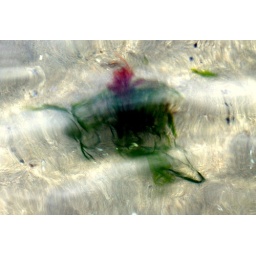
sea weed in water on beach muckross kilcar co donegal 29/7/10